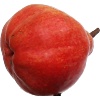
Label: Pear Red 1